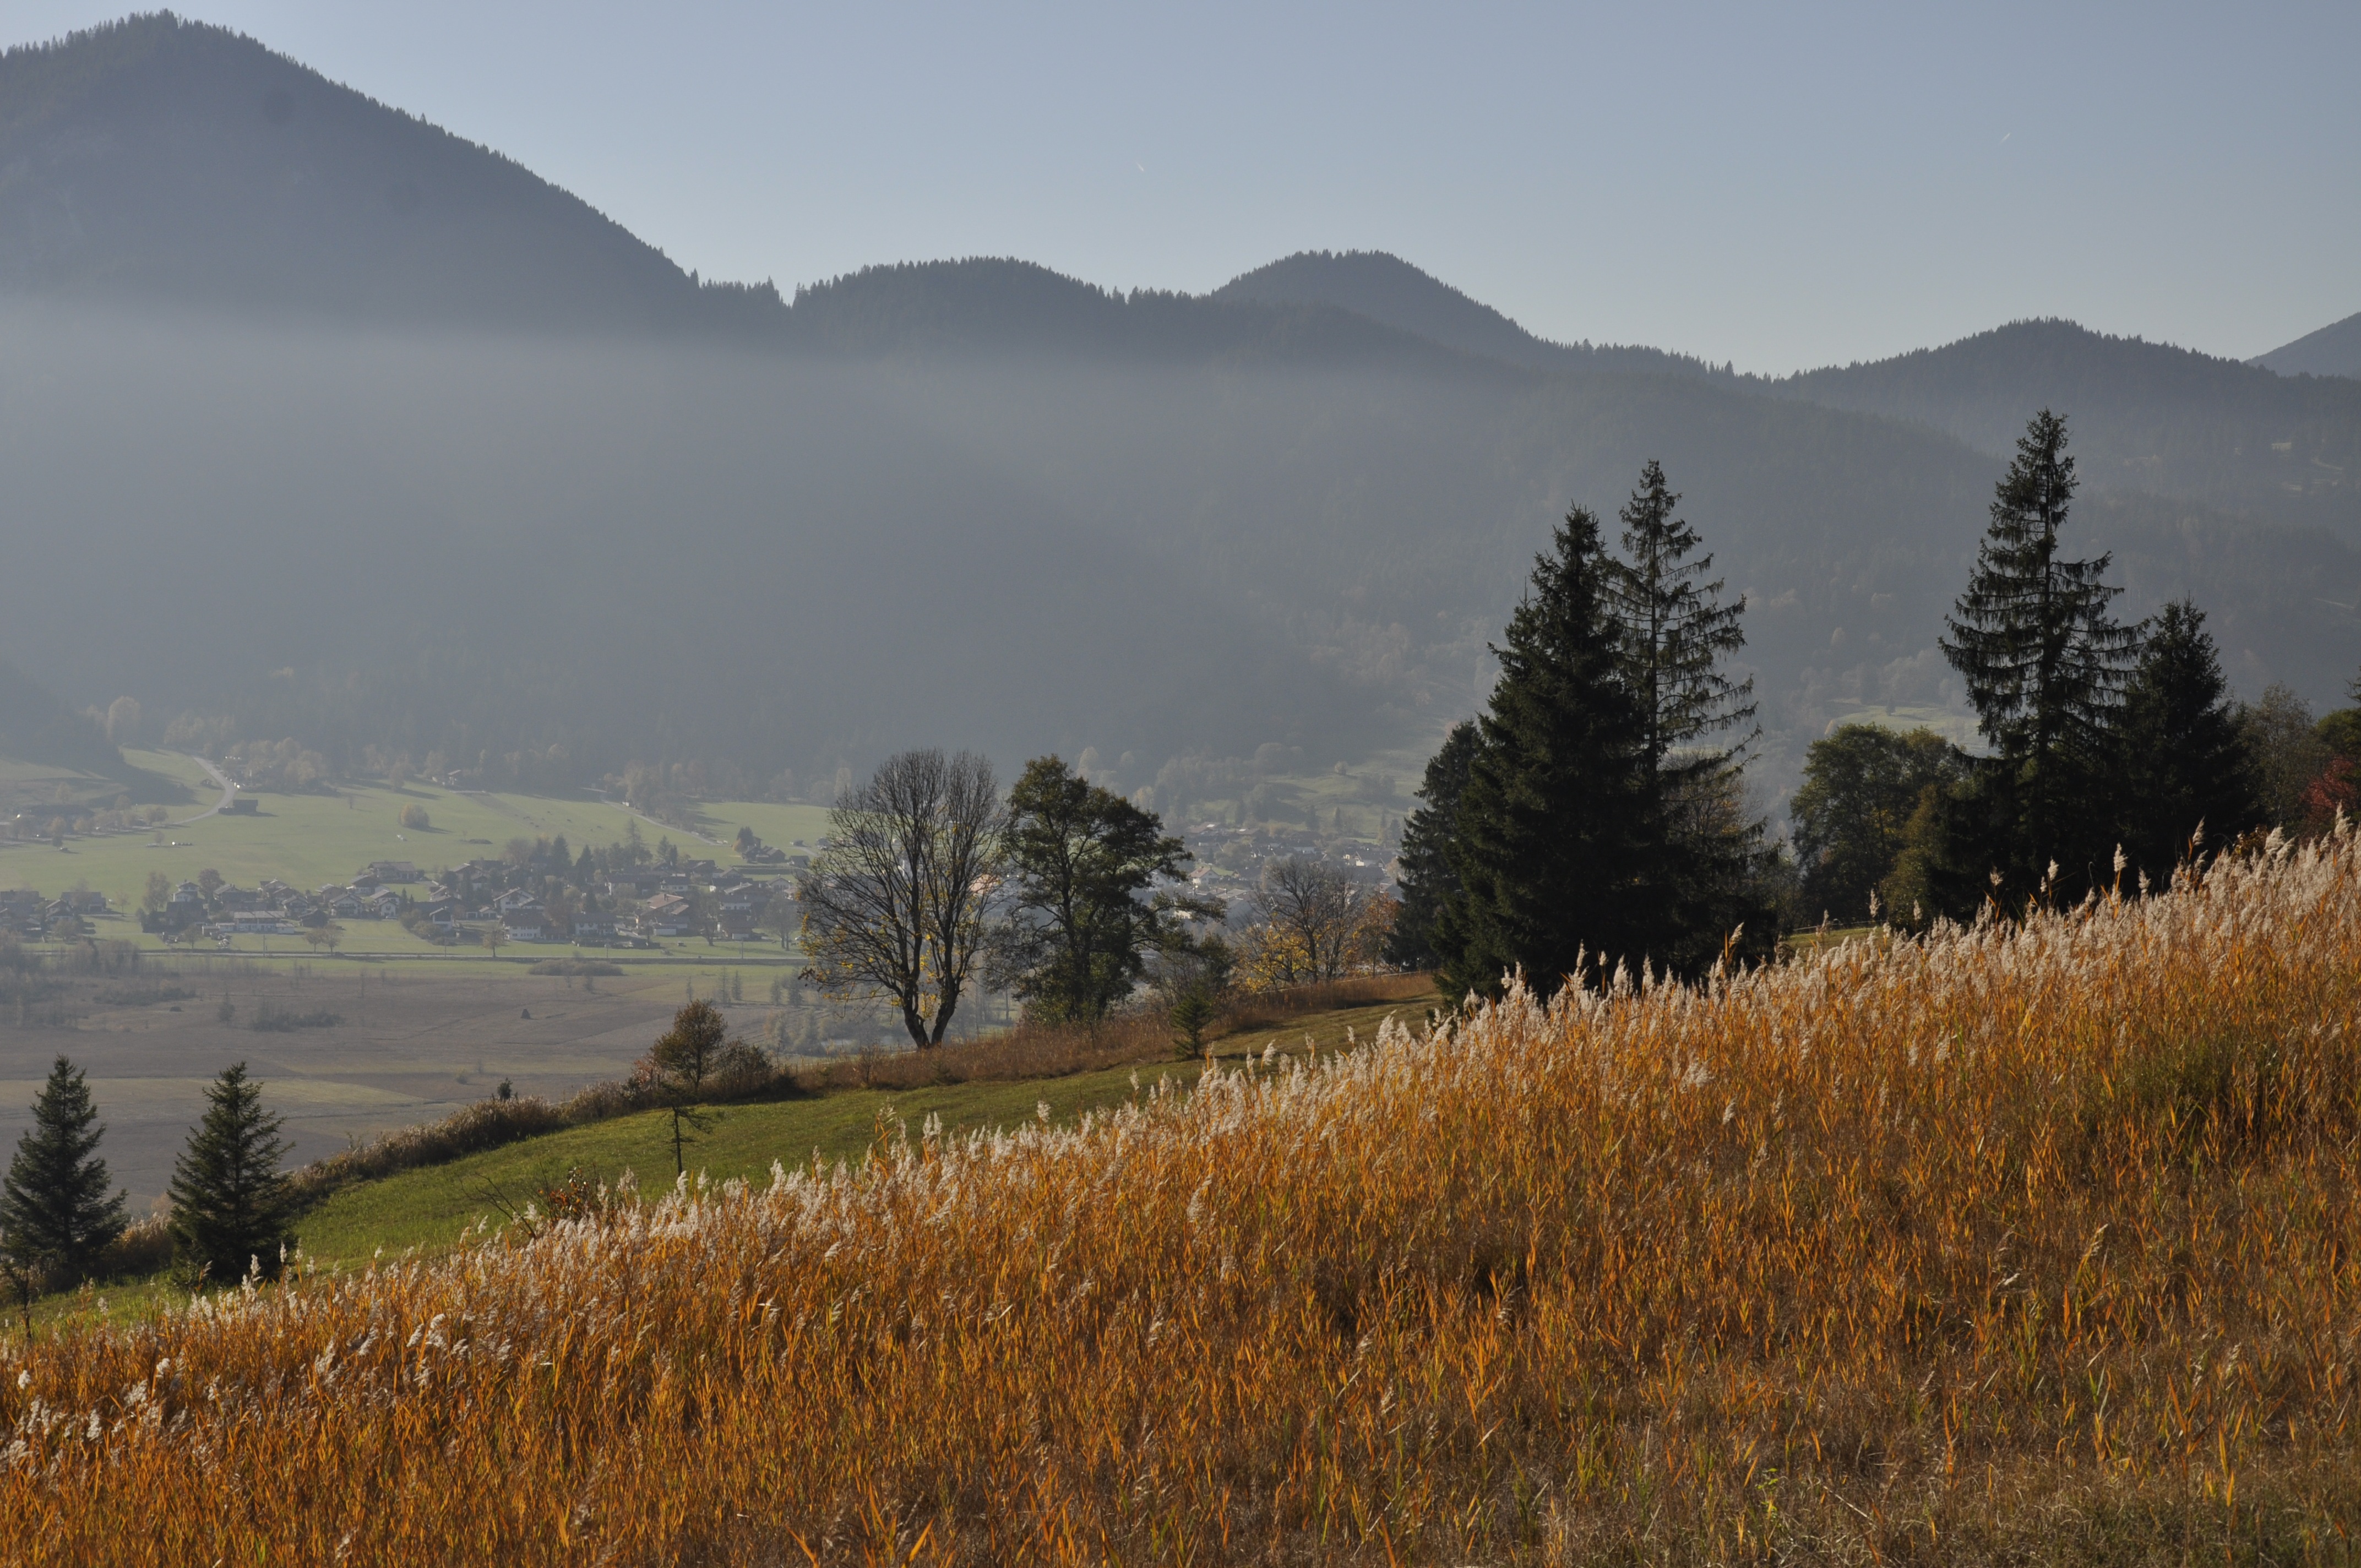
landscape, tree, nature, forest, grass, wilderness, mountain, cloud, sun, fog, sunrise, mist, field, meadow, prairie, morning, leaf, hill, lake, dawn, valley, mountain range, autumn, season, ridge, plain, trees, mountains, grassland, plateau, habitat, ecosystem, rural area, landform, natural environment, geographical feature, atmospheric phenomenon, mountainous landforms